National Electrical Code

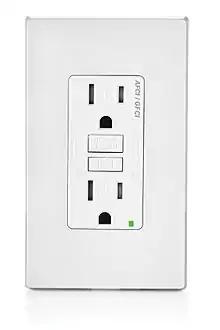

Unlike circuit breakers and fuses, which only open the circuit when the current exceeds a fixed value for a fixed time, a GFCI device will interrupt electrical service when more than 4 to 6 milliamperes of current in either conductor leaks to ground. A GFCI detects an imbalance between the current in the "hot" side and the current in the "neutral" side. One GFCI receptacle can serve as protection for several downstream conventional receptacles. GFCI devices come in many configurations including circuit-breakers, portable devices and receptacles.